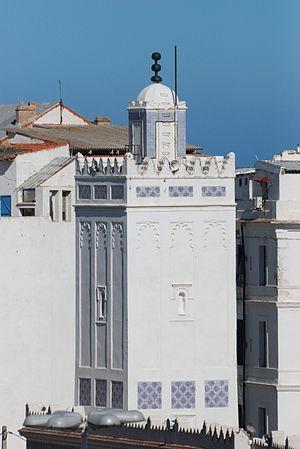
Minaret de la Grande Mosquée d'Alger (Djamâa El Kebir), Algérie.
Le minaret, mot dérivé de l'arabe منارة, « manara » ou plus généralement مئذنة « mi’dhana » est un élément architectural des mosquées. Son origine est chrétienne, les musulmans la copient après leur arrivée à Damas en voyant l'Église Saint-Jean le Baptiste dotée d'un minaret. Ils y copièrent aussi l'appel aux vêpres des chrétiens. Le terme s'appliqua d'abord aux tours à feu avant de désigner les tours près des mosquées. Il s'agit généralement d'une tour élevée dépassant tous les autres bâtiments. Son but est de fournir un point élevé au muezzin pour les cinq appels à la prière.
Le Djamâa El Kebir — littéralement : la Grande Mosquée — est une des principales mosquées d'Alger d'époque médiévale. Bâtie par l'Almoravide Youssef Ibn Tachfin en 1097, le minaret date de 1324 et fut construit par le sultan zianide de Tlemcen, Abû Tâshfîn. C'est donc l'une des plus anciennes mosquées de la ville.
Cet article présente une liste des sites et monuments classés de la wilaya d'Alger.
L’expression art hafside, zianide et mérinide désigne la production artistique qui a lieu au Maghreb sous ces trois dynasties, c’est-à-dire du XIIIᵉ au XVIᵉ siècle. Elle tient principalement en une importante architecture.
Le royaume de Tlemcen ou royaume zianide de Tlemcen est un royaume berbère, établi après la disparition du califat almohade en 1236, il échoue sous la domination ottomane en 1554. Il est gouverné par les sultans de la dynastie zianide qui règnent depuis Tlemcen au Maghreb central.